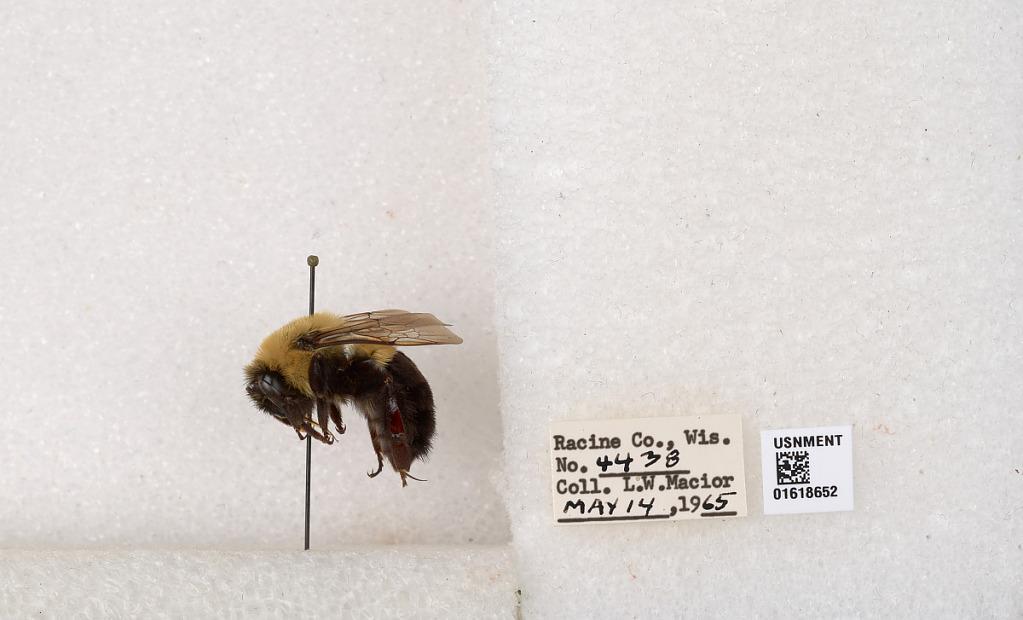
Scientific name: Bombus impatiens Cresson
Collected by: L. Macior
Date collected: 1965-5-14
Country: United States
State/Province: Wisconsin
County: Racine
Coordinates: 42.7299, -87.8123